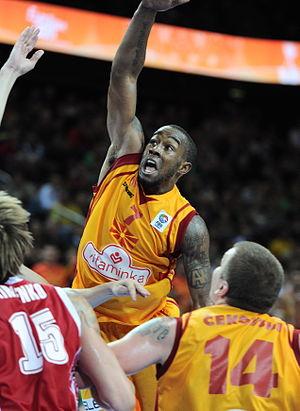
L'équipe de Macédoine du Nord est la sélection de joueurs macédoniens représentant les couleurs de la Fédération macédonienne de basket-ball lors des compétitions internationales.
Lester « Bo » McCalebb, né le 4 mai 1985 à La Nouvelle-Orléans en Louisiane, est un joueur macédonien d'origine américaine de basket-ball.